.300 AAC Blackout

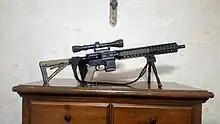
AR-15 rifle with dustcover and magazine band that identify it as having a chambering of .300 AAC Blackout

The advantage of the 300 BLK (its similarity to the popular .223/5.56 caliber) can also be a safety issue if ammunition of the two calibers is mixed. Because of similar chamber dimensions between the two calibers, SAAMI has listed the combination of using a 300 BLK round in a .223 chamber as unsafe. Since the bullet of the 300 BLK is larger than the bore of the .223 caliber, chambering and firing causes excessive pressure to build up since the bullet has nowhere to go, which can cause the rifle to explode resulting in risk of injury or death. Since the mix up can easily be done, some suggest owners of firearms in both calibers carefully separate firearm and ammunition of the two types by, for instance, clearly marking the firearms and magazines, and visually inspect every round while loading magazines. Whether a 300 BLK cartridge actually is able to chamber in a .223 barrel depends on bullet length and shape, bullet seating depth, crimping, and the volume of powder charge. Ideally, cartridges would use one of the longer projectiles, a case-filling powder charge, and have the projectile crimped into place.